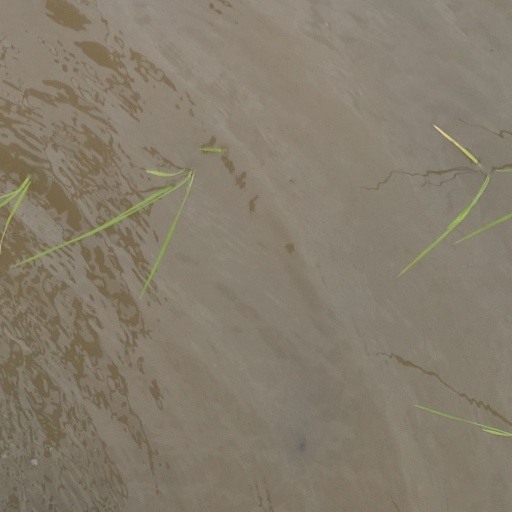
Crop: rice